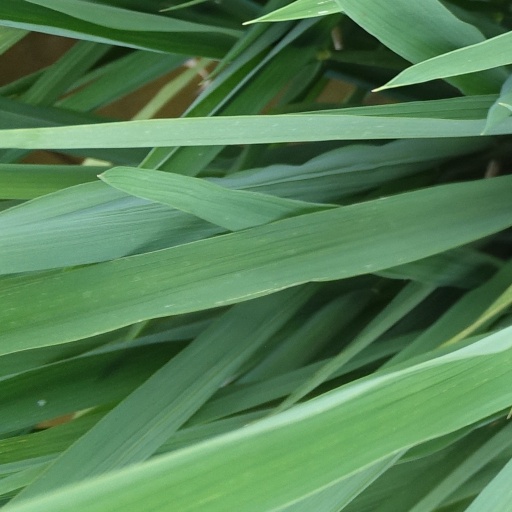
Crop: rice